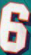
Number: 6